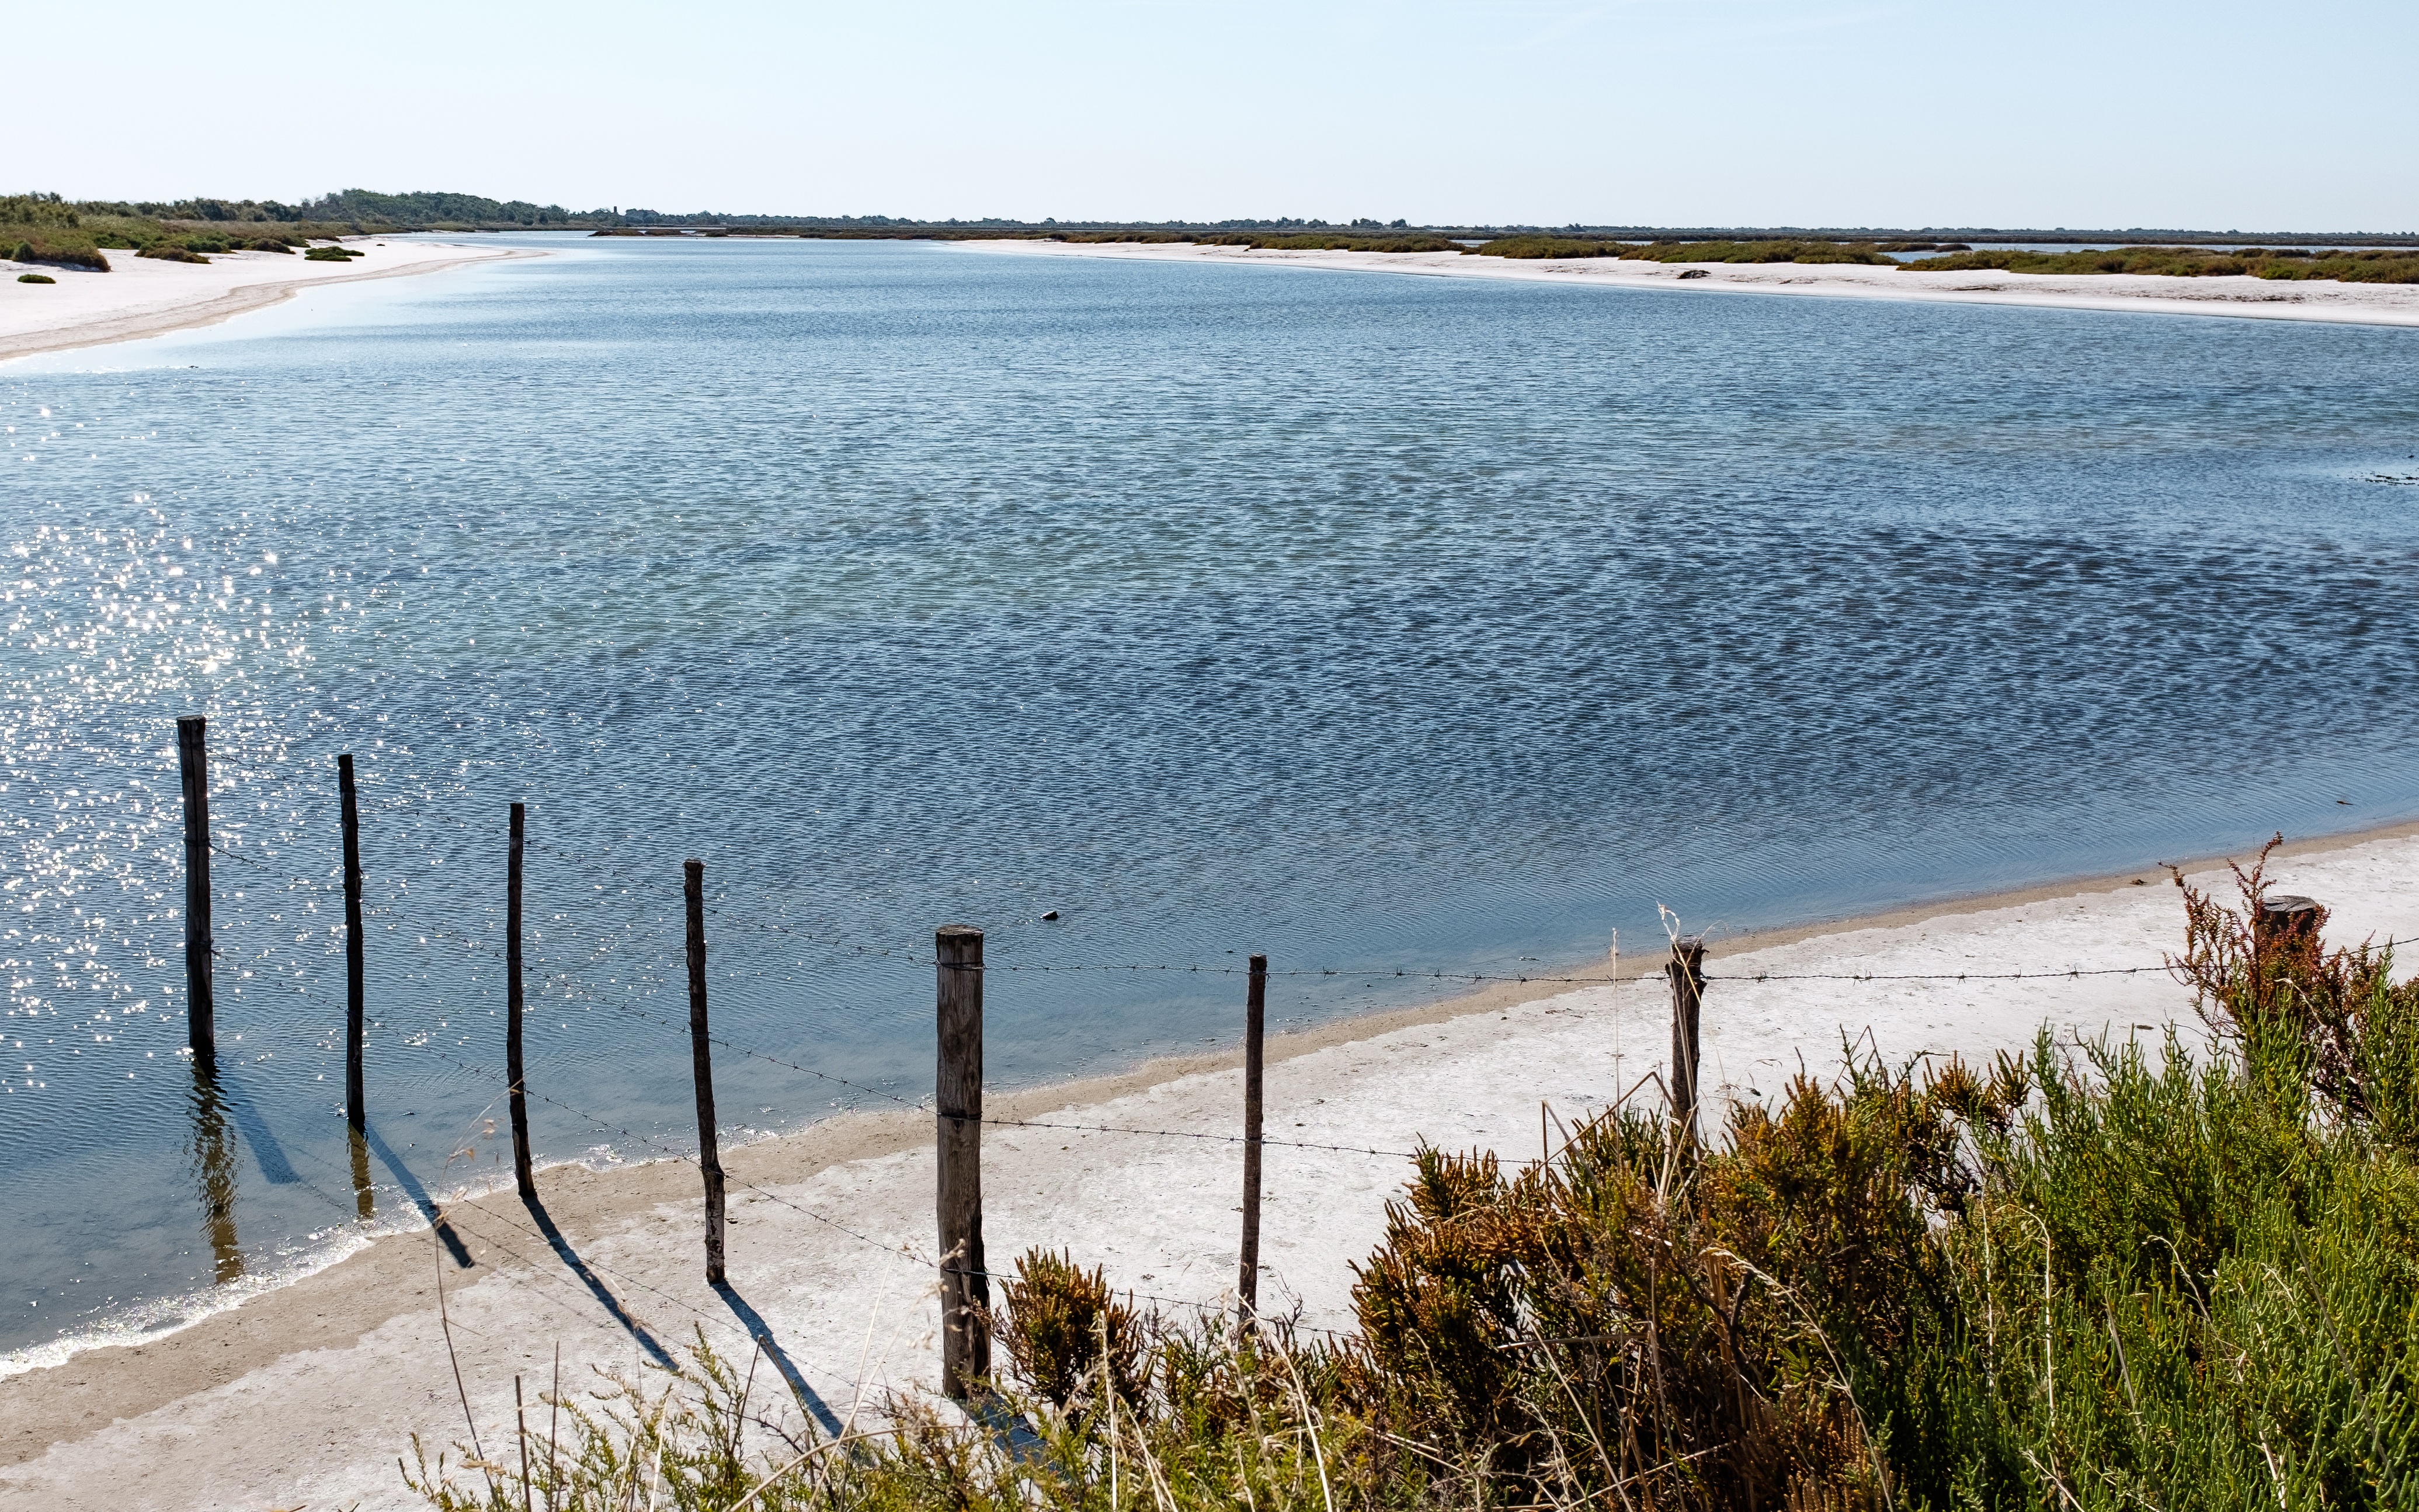
beach, sea, coast, water, nature, sand, ocean, horizon, morning, shore, wave, lake, vacation, lagoon, bay, reservoir, body of water